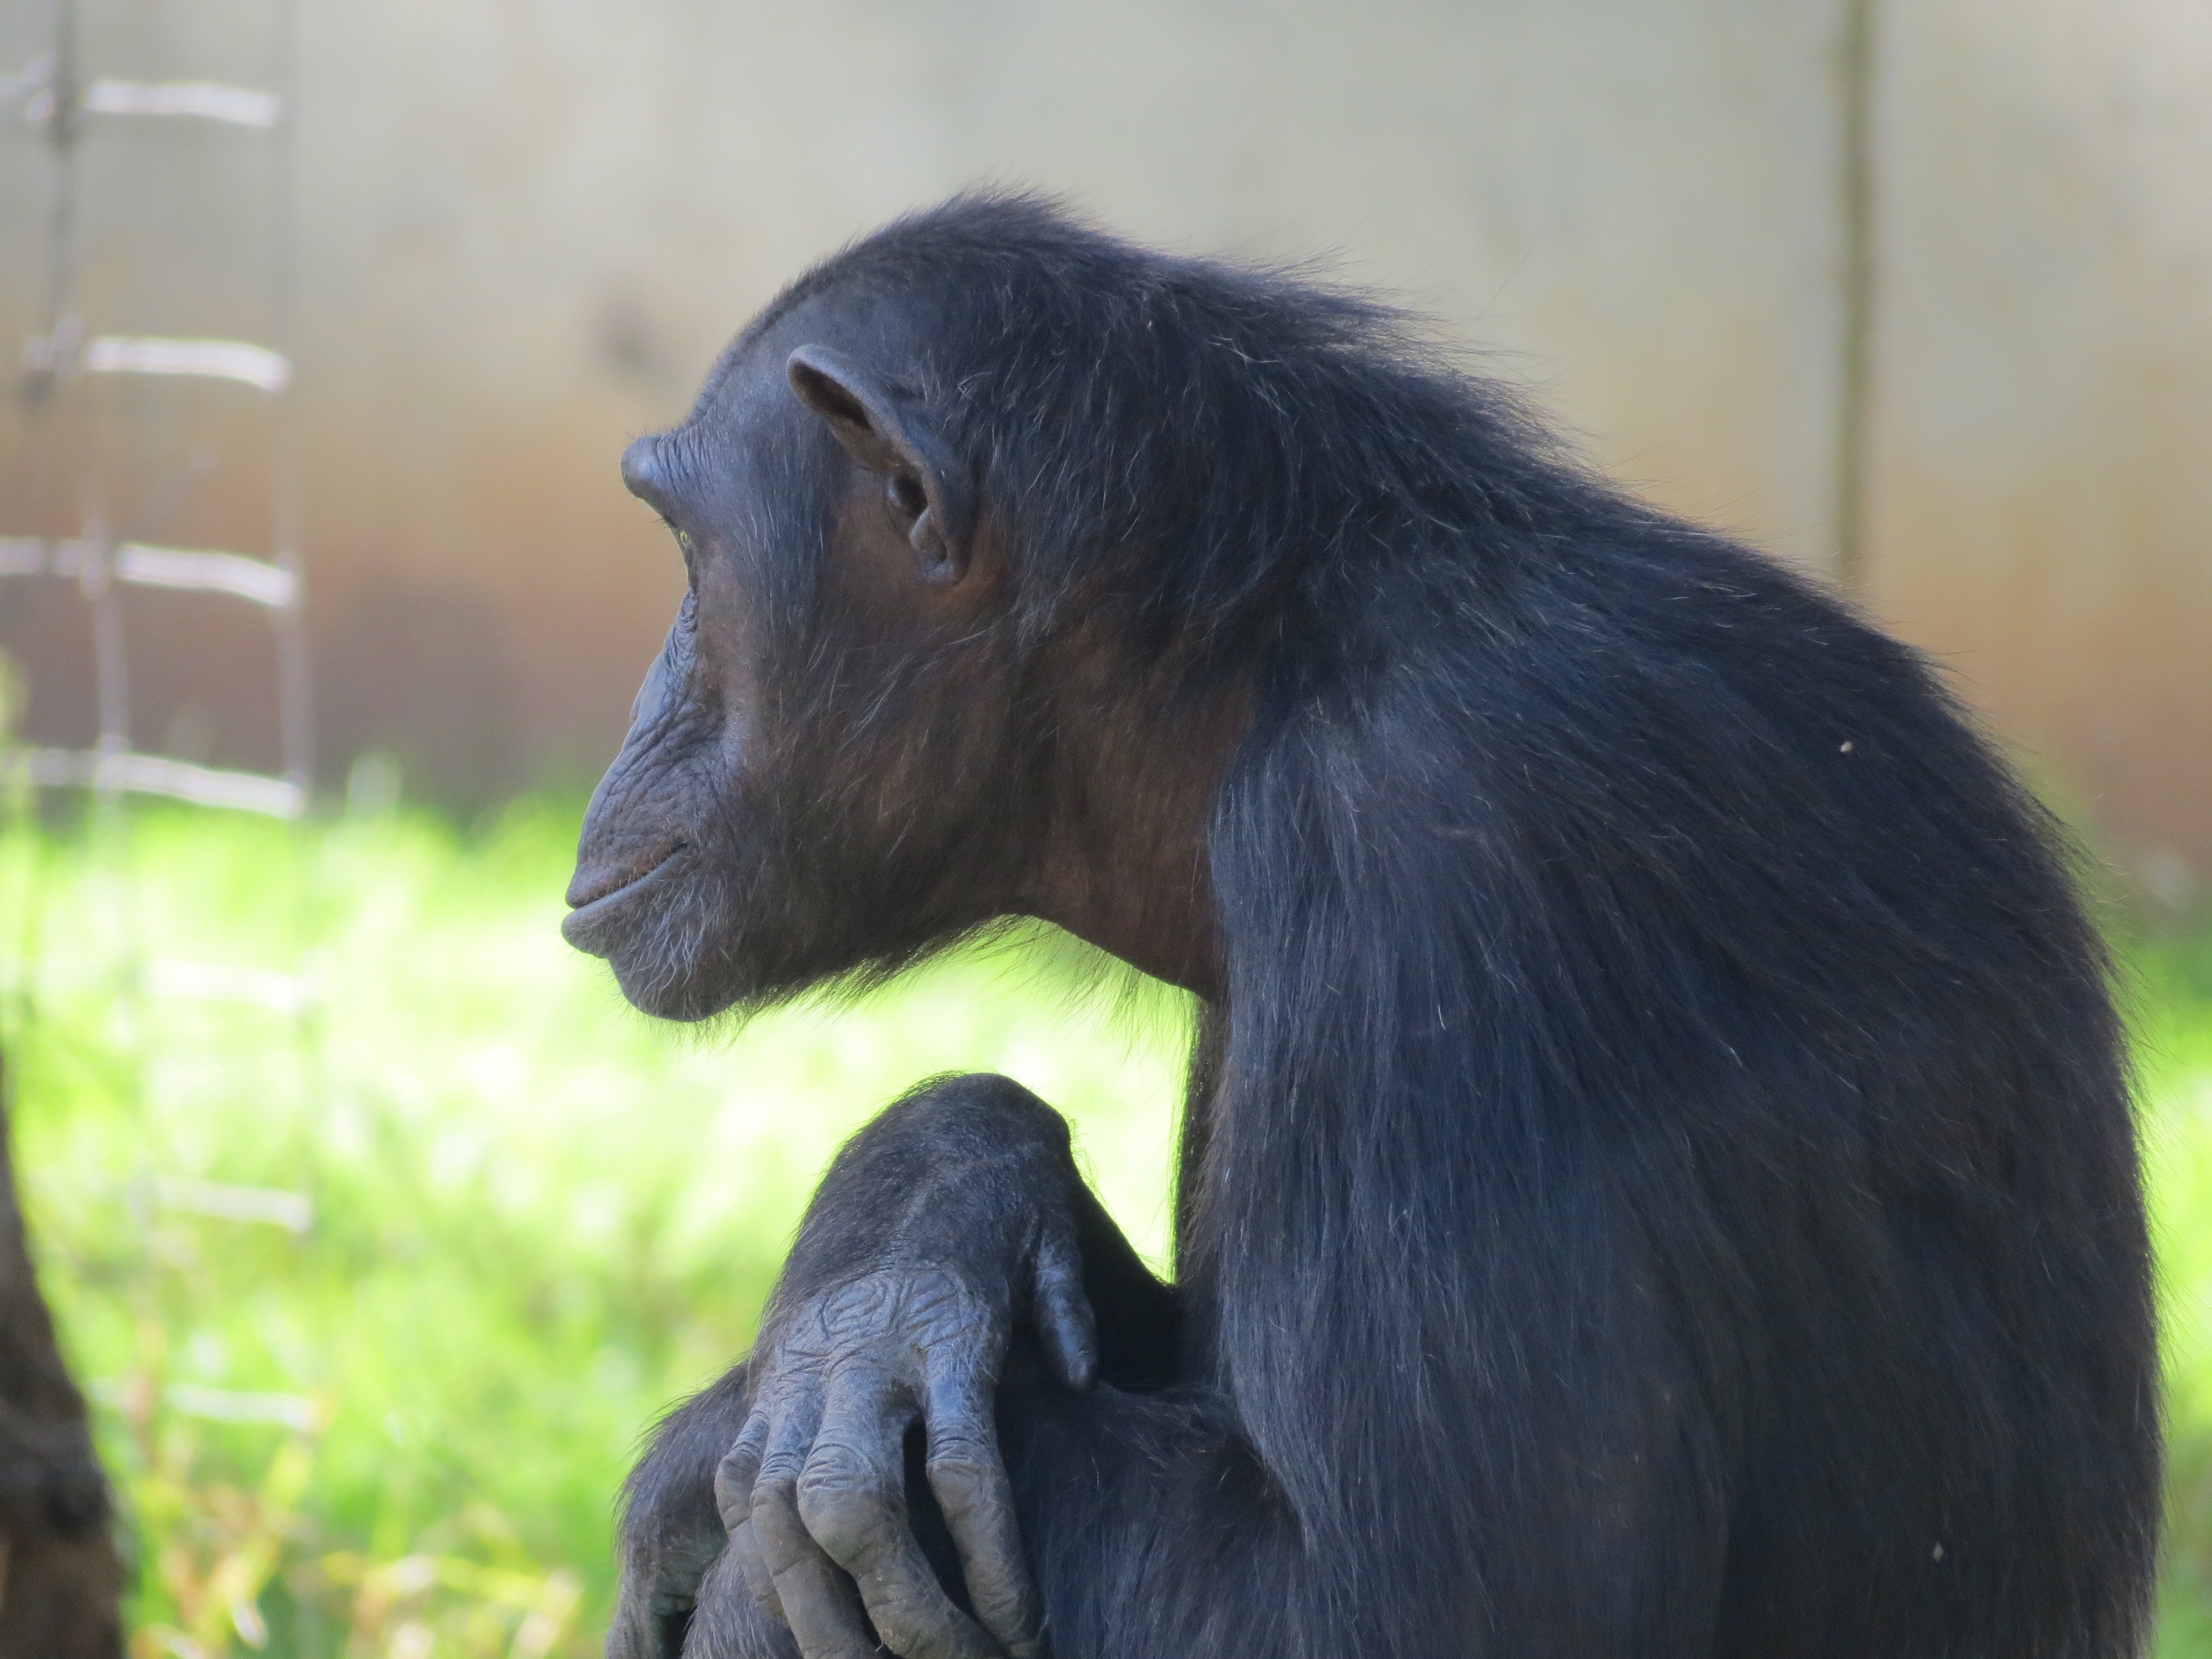
wildlife, zoo, mammal, mane, fauna, primate, chimpanzee, vertebrate, western gorilla, great ape, common chimpanzee